1973 Greek Football Cup final

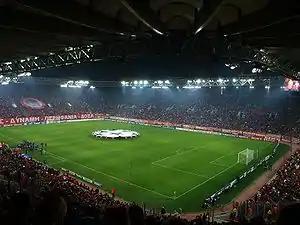
Karaiskakis Stadium.

This was the seventh Greek Cup final held at Karaiskakis Stadium, after the 1957, 1958, 1965, 1969, 1971 and 1972 finals. (Karaiskakis also hosted the replay match of the 1960 final between Panathinaikos and Olympiacos).